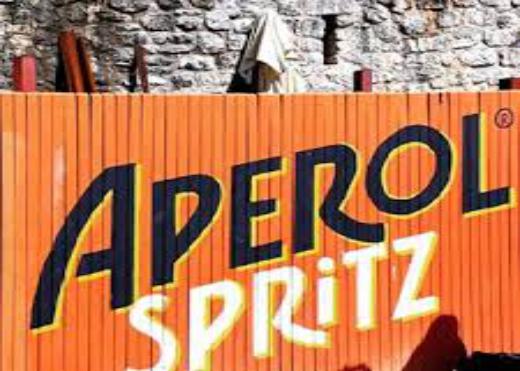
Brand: APEROL
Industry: Food